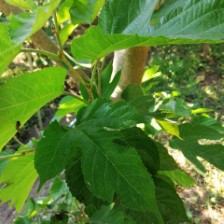
Variety: RedKing